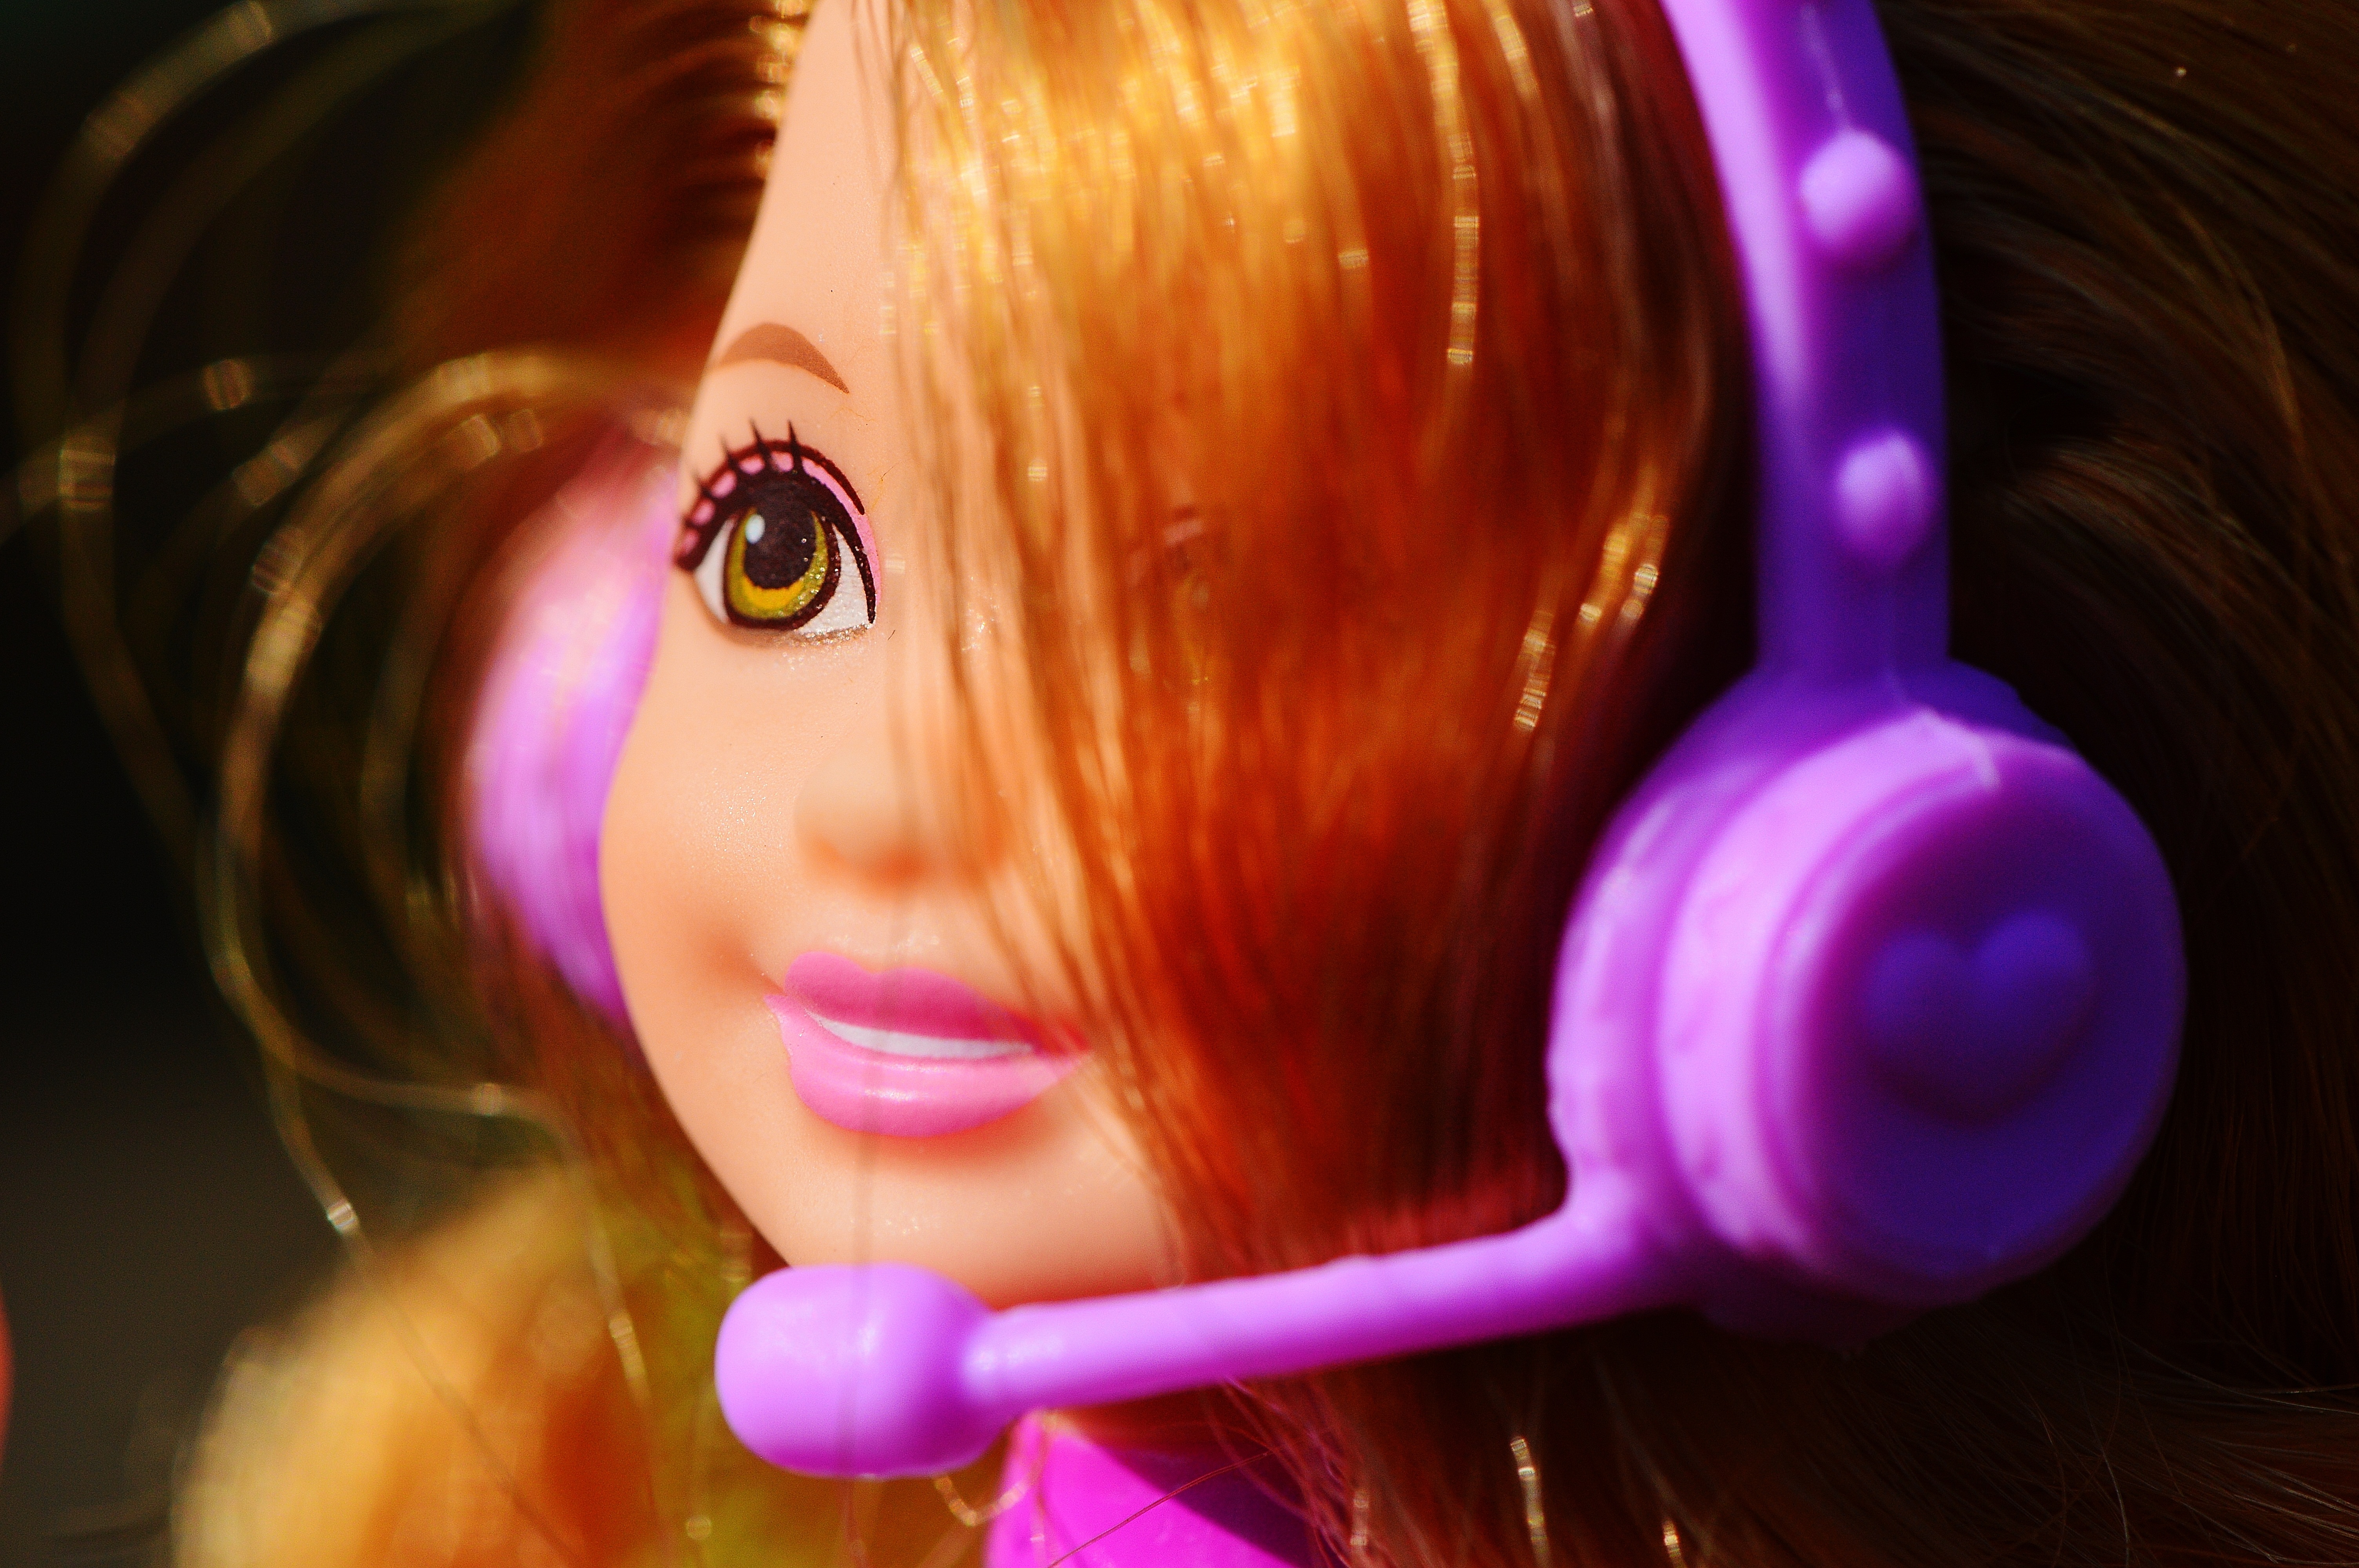
music, girl, hair, play, cute, color, microphone, child, pink, toy, smile, mouth, close up, human body, sing, face, doll, nose, happy, headphones, eye, head, toys, skin, beauty, joy, beautiful, blond, pretty, organ, sweetness, barbie, macro photography, girls toys